Supernatural season 15

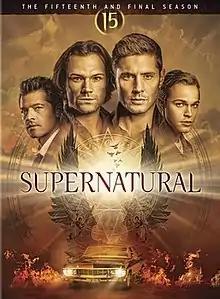
DVD cover art

The fifteenth and final season of "Supernatural", an American dark fantasy television series created by Eric Kripke, premiered on The CW on October 10, 2019. The series was initially set to conclude on May 18, 2020, but a hiatus occurred after the March 23, 2020, episode owing to production delays caused by the COVID-19 pandemic in the United States. The season resumed airing on October 8, 2020, and the series finale aired on November 19, 2020. The season consisted of 20 episodes and aired on Thursdays at 8:00 pm (ET), with the exception of two March 2020 episodes aired Mondays at 8:00 pm. This was the fourth season with Andrew Dabb and Robert Singer as showrunners. The season follows Sam, Dean, and Castiel's battle against God, who has been manipulating events in their lives including their family, friends, and allies. Angered by their decision to fight him, God jumpstarts the end of everything in creation.